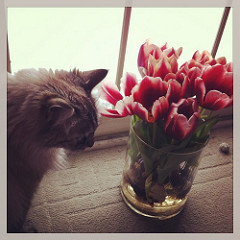
Flower: tulip